Noriko Mizoguchi

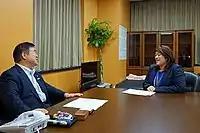
with Toshiaki Endō (20 August 2015)

Mizoguchi claimed the silver medal in the Women's Half-Lightweight (52 kg) division at the 1992 Summer Olympics in Barcelona, Spain. In the final she was defeated by Spain's Almudena Muñoz. She also competed at the 1996 Summer Olympics in Atlanta, United States.